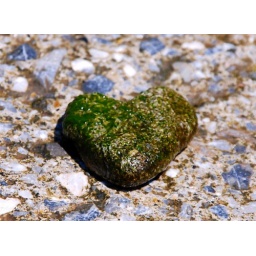
My son found this stone in the river and gave it to me.